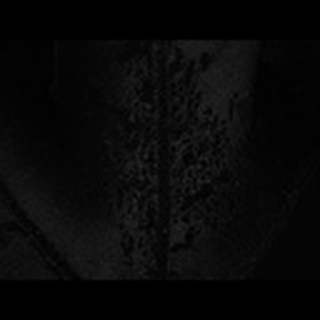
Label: cotton_aphids